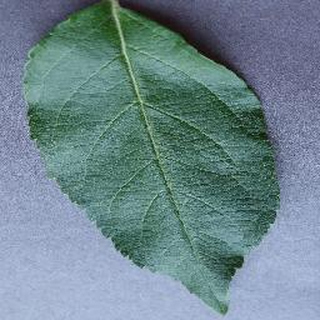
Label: healthy_apple